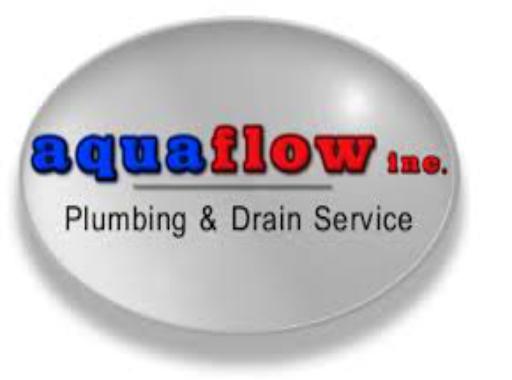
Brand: Aqua Flow
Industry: Necessities